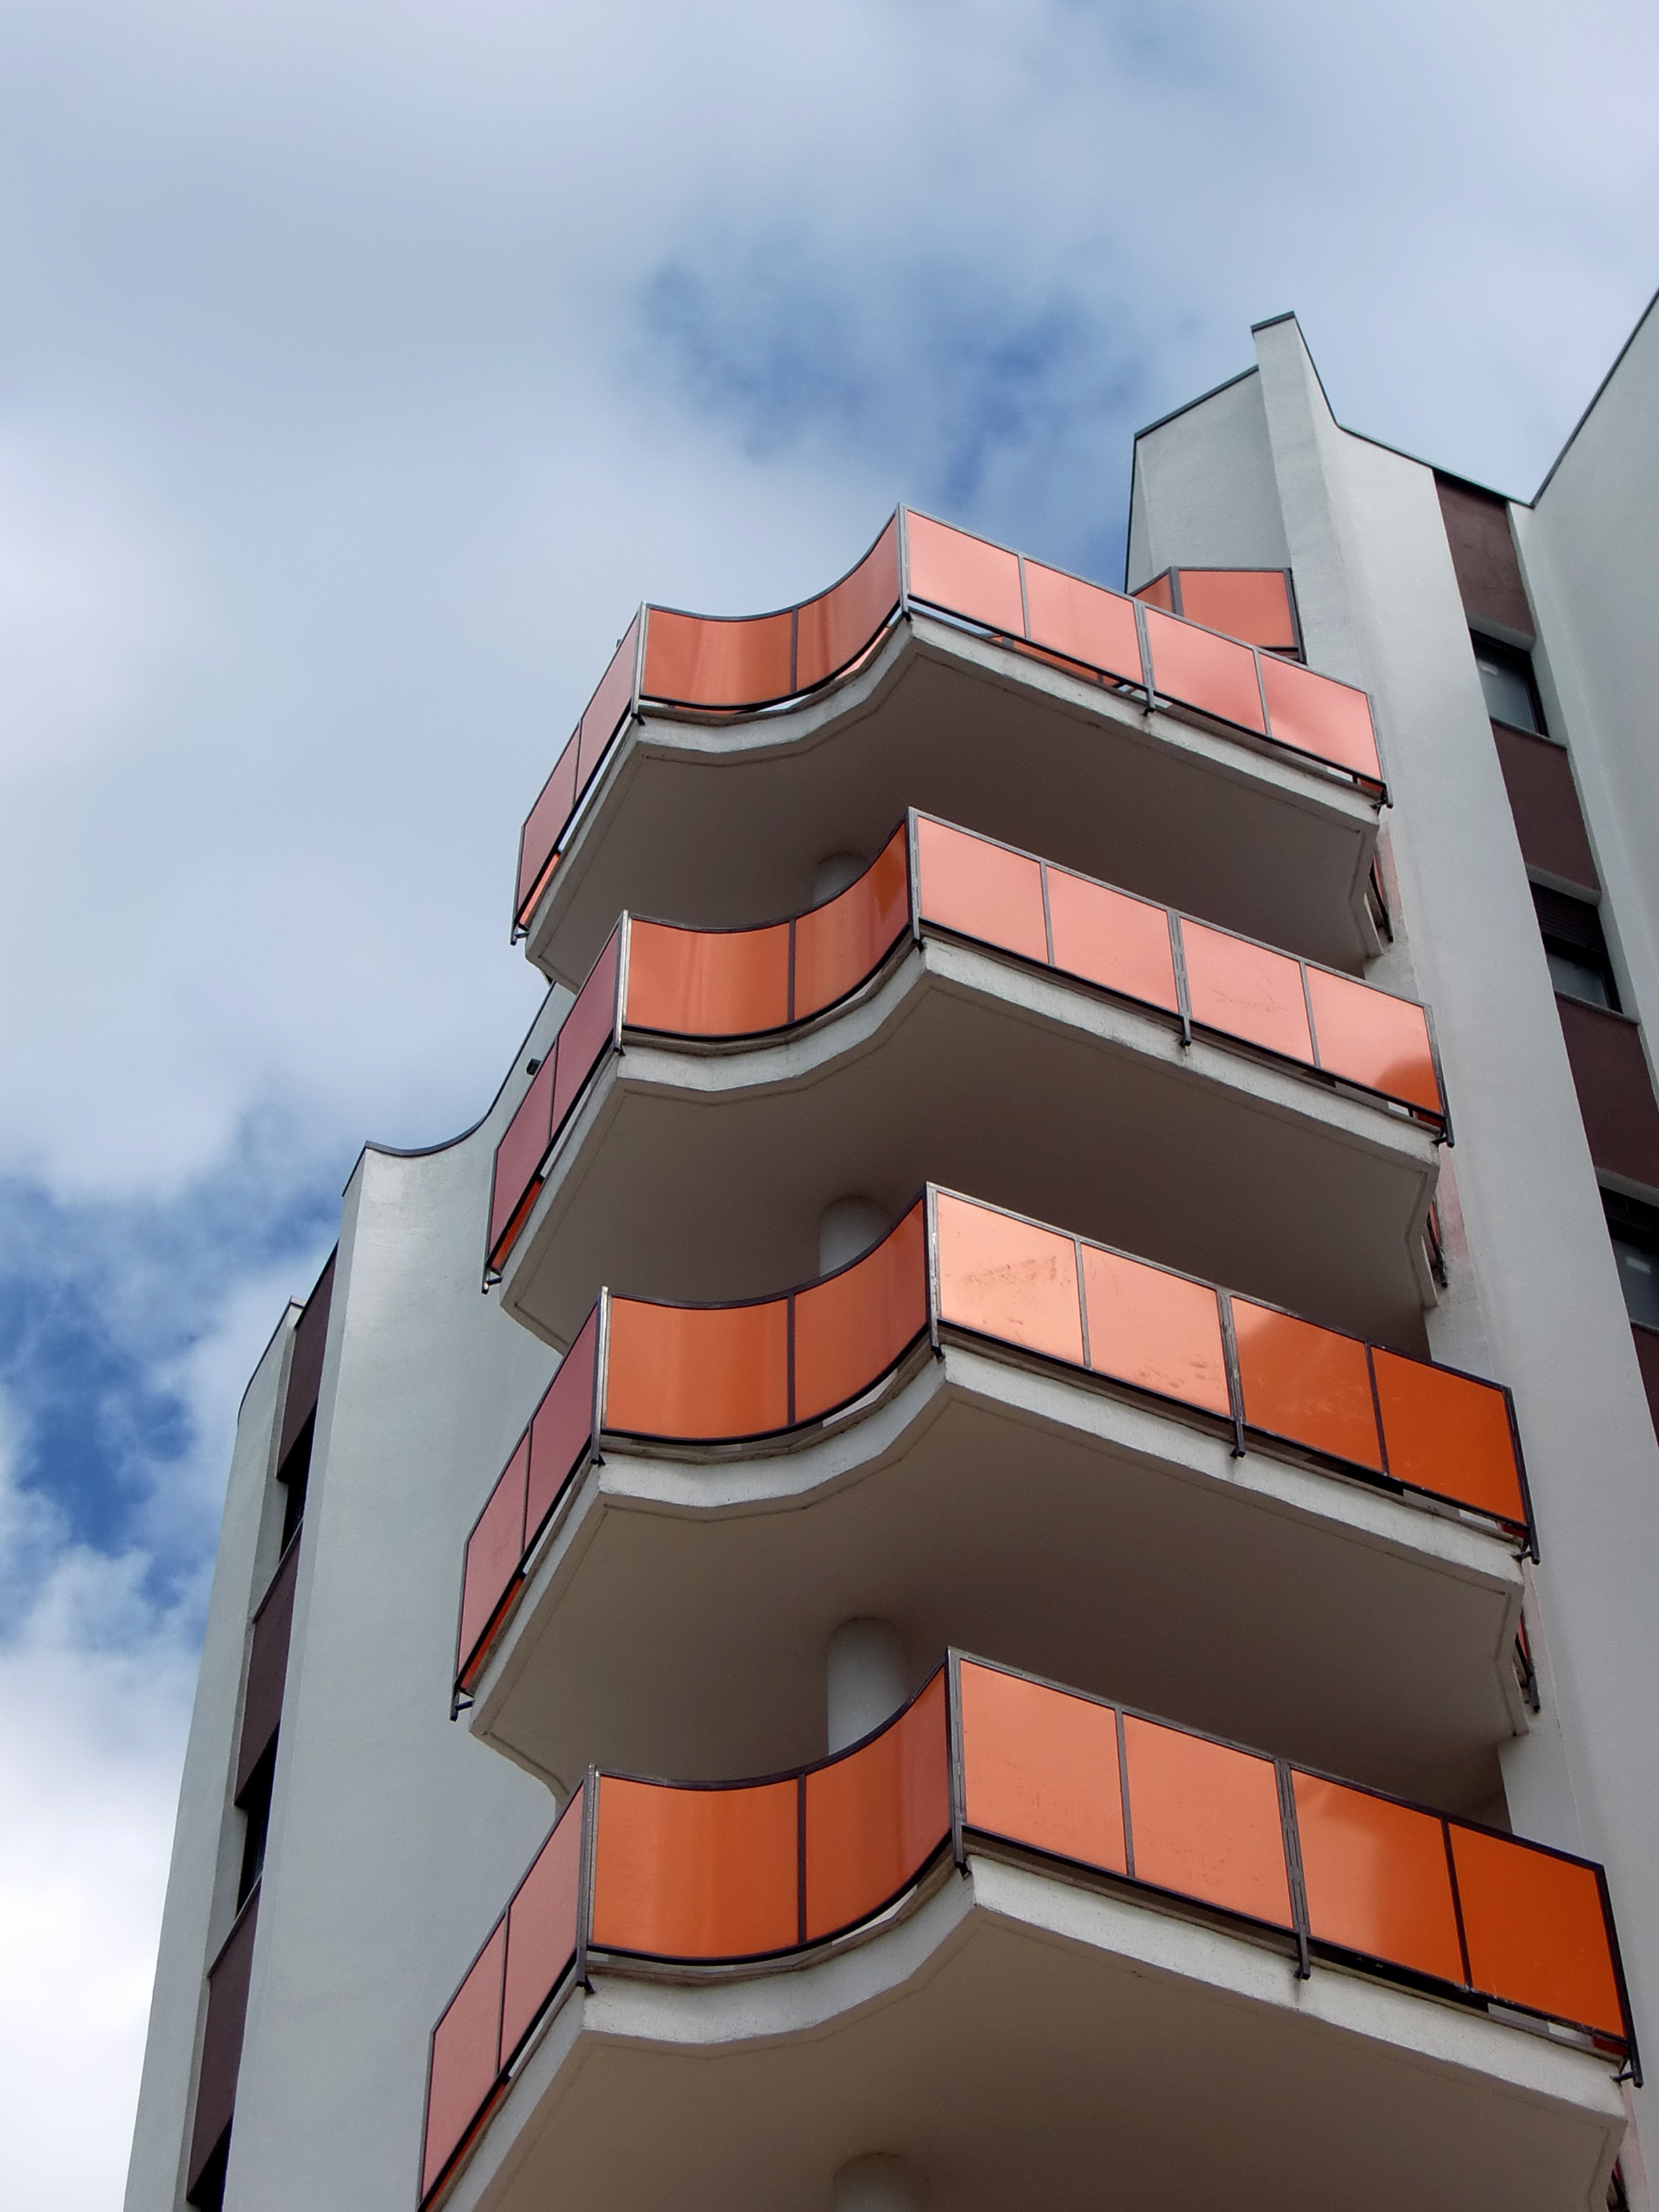
architecture, roof, building, home, skyscraper, orange, facade, residence, modern, tower block, skyscrapers, balconies, residential area